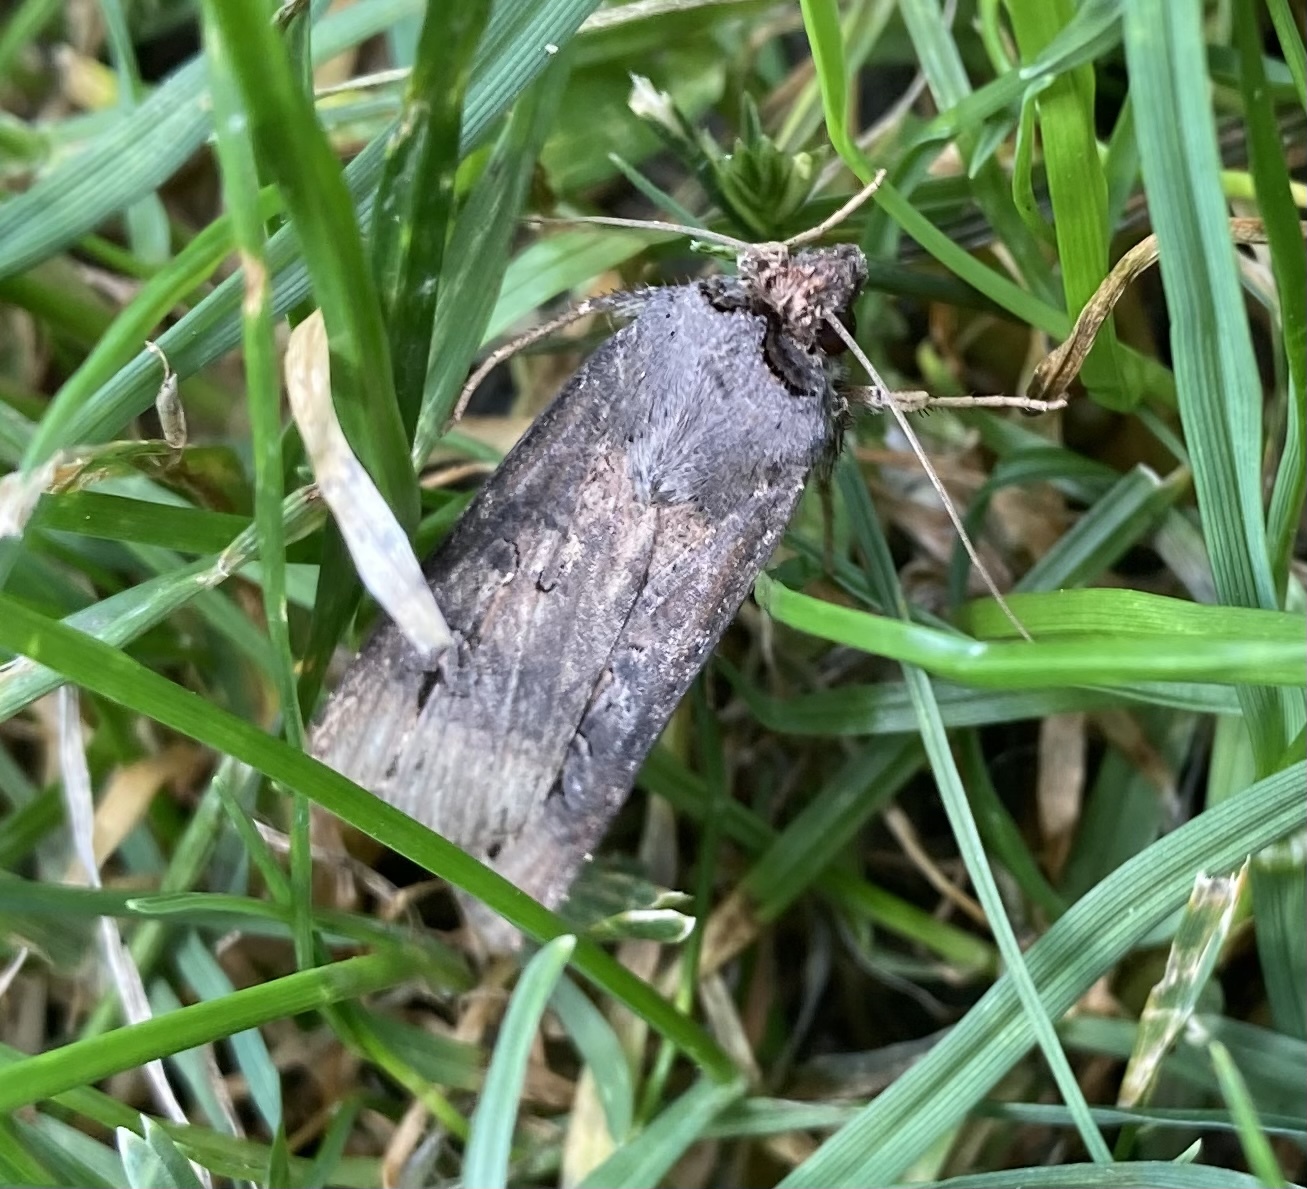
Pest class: cutworms